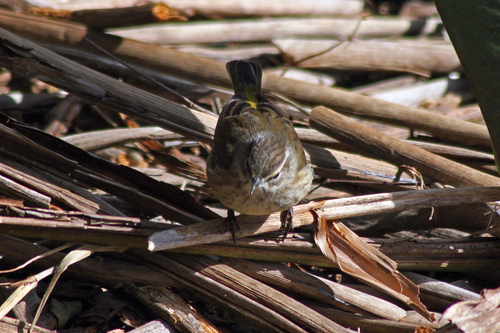
medium sized bird with a white belly with spots of grey feathers and big grey feathers on the top, black feathers on the ends of the wings, and a yellow spot by its tail.
a small bird with a brown back and crown, white belly and throat.
a small bird with a brown head and dark colored bill and dark wings.
this bird is brown and white in color with a black beak, and dark eye rings.
a bird with a tiny pointed bill, white eyebrow, brown crown, small head and fat tan breast.
this bird has wings that are brown and has a white bellythe small brown bird has a very small pointed thin beak, and is off-white colored on its ventral side.
this bird is grey with white and has a very short beak.
this bird is grey with white and has a very short beak.
this bird has wings that are brown and has a white belly
Species: Louisiana Waterthrush